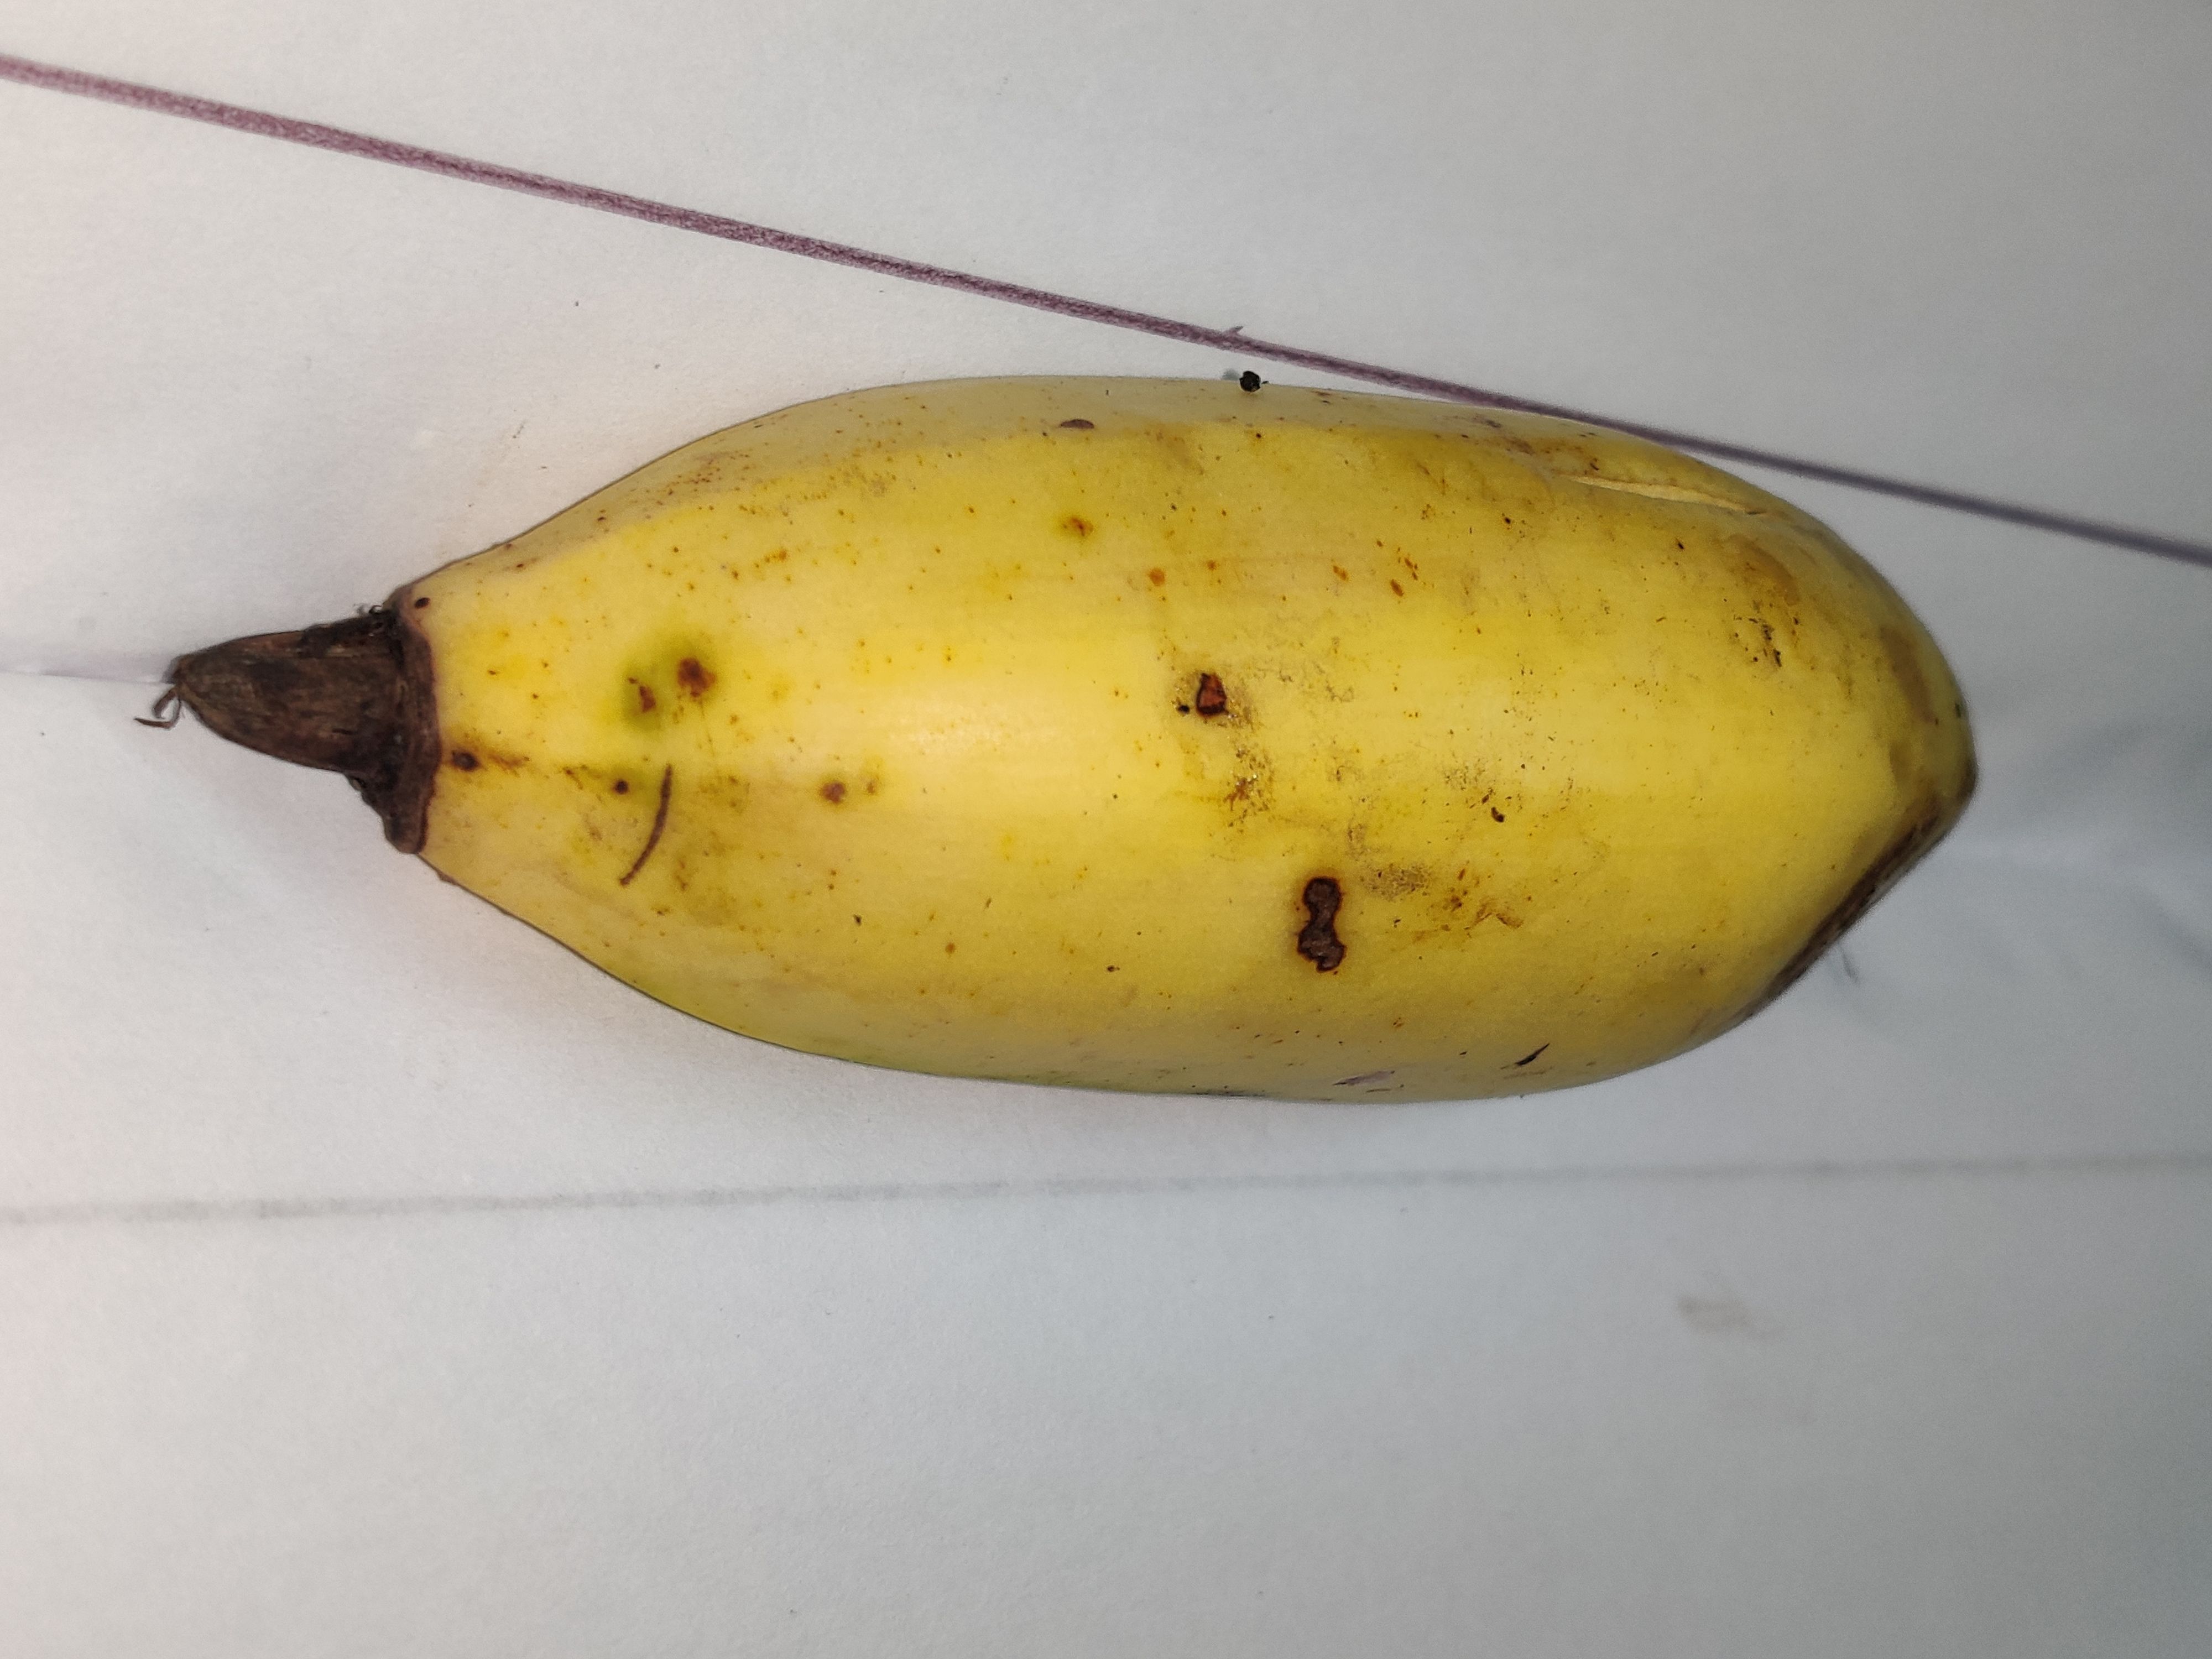
Fruit: banana
Grade: 1st-grade